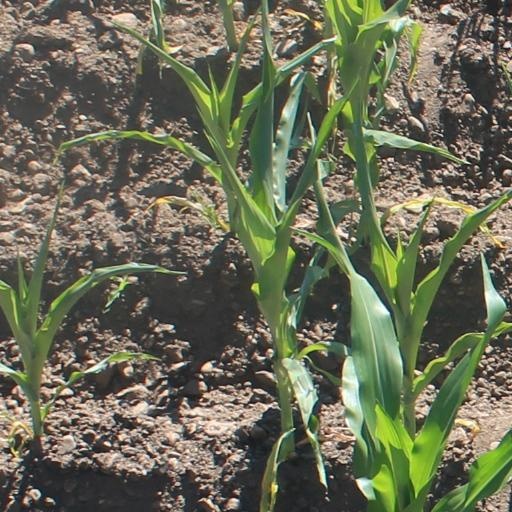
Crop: maize; corn